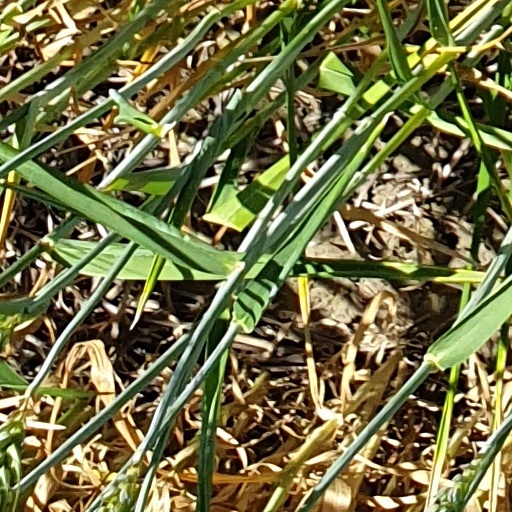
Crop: wheat